Sergey Khoruzhiy

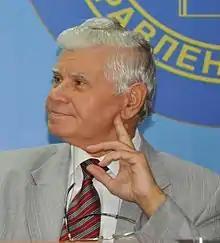
Sergey Khrouzhiy

Sergey Khoruzhiy (5 October 1941 – 22 September 2020) was a prominent Russian physicist, mathematician, philosopher, and theologian. He is mostly known for his fundamental contributions to algebraic field theory, translation of Joyсe's "Ulysses" into Russian and creation of a new anthropological theory, called himself Synergic anthropology, which takes into account some of Heidegger's ideas, spiritual and postmodern philosophy.